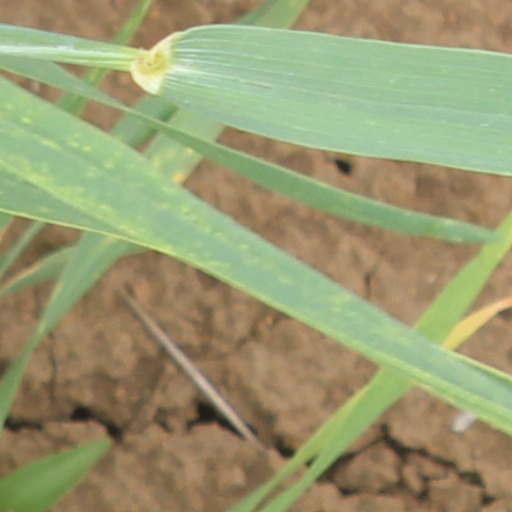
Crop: wheat